Olga Knipper

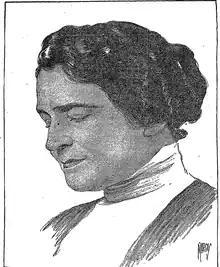
Drawing of Knipper as Masha in "Three Sisters" in 1923 Broadway production

While rehearsing for "The Seagull" on 9 September, Olga's 30th birthday, she met Russia's most eligible literary bachelor and playwright of "The Seagull", Anton Chekhov, then 38. Knipper and Chekhov exchanged telegrams and letters for the next few years, while Olga became more familiar with Chekhov's younger sister, Masha. Random letters of teasing and playfulness became letters of love and deep remorse that they lived so far apart from each other. Olga's true colors shone throughout her letters of correspondence. Her ill-moods, volatile tempers, combined with her sporadic high spirits, kept Chekhov on his toes. In the winter of 1900, Chekhov returned from Yalta and headed to Moscow, with a new play that he had written with a 'dear actress' in mind. "What a part I’ve got for you in "Three Sisters". Give me ten rubles and you can have it, otherwise I’ll give it to another actress", Chekhov wrote to Olga.